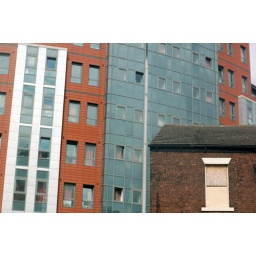
Old and new, a boarded up house sits in front on a new accomadation building at Leeds University.